Soybean

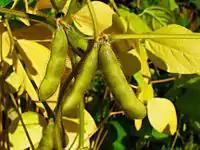
Fruits/pods

The first true leaves develop as a pair of single blades. Subsequent to this first pair, mature nodes form compound leaves with three blades. Mature trifoliolate leaves, having three to four leaflets per leaf, are often between long and broad. Under ideal conditions, stem growth continues, producing new nodes every four days. Before flowering, roots can grow per day. If rhizobia are present, root nodulation begins by the time the third node appears. Nodulation typically continues for 8 weeks before the symbiotic infection process stabilizes. The final characteristics of a soybean plant are variable, with factors such as genetics, soil quality, and climate affecting its form; however, fully mature soybean plants are generally between in height and have rooting depths between .